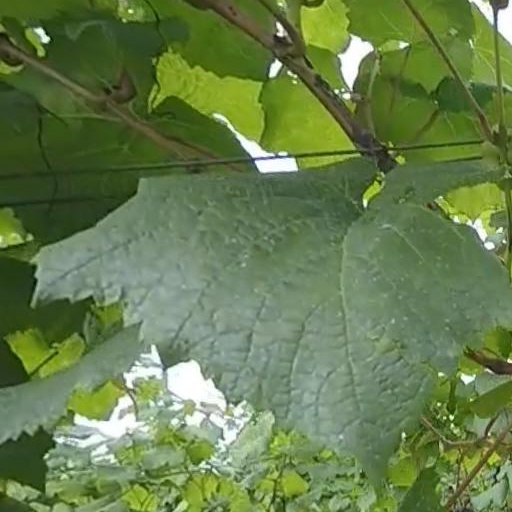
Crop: grape